Angelik Caruana

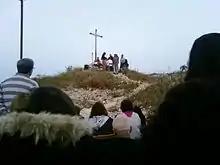
Caruana and followers on Borġ in-Nadur Hill around the year 2010.

Some of the messages recorded by Caruana take the form of teachings, on subjects such as the existence of Satan, the rejection of Halloween as an American "party" tradition, and the variety of sins which will condemn a soul to Hell, including abortion, divorce, euthanasia, pornography, drug abuse, child abuse and premarital sex. Modern attitudes to marriage have been singled out for particular concern, with Internet pornography and workplace sexual harassment being cited by Caruana as breaking up many thousands of families, and divorce being a source of "disorder and confusion", with children becoming "as though orphans".